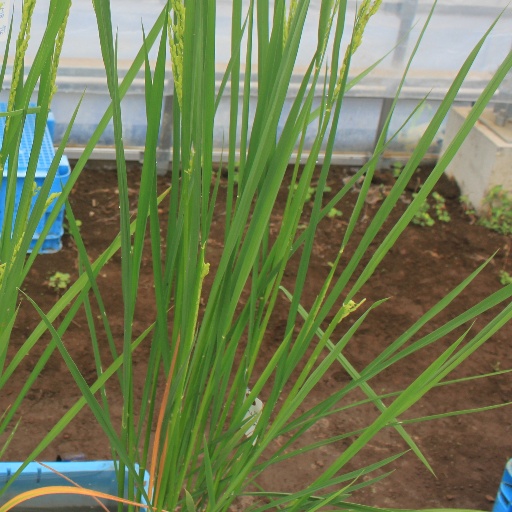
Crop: rice